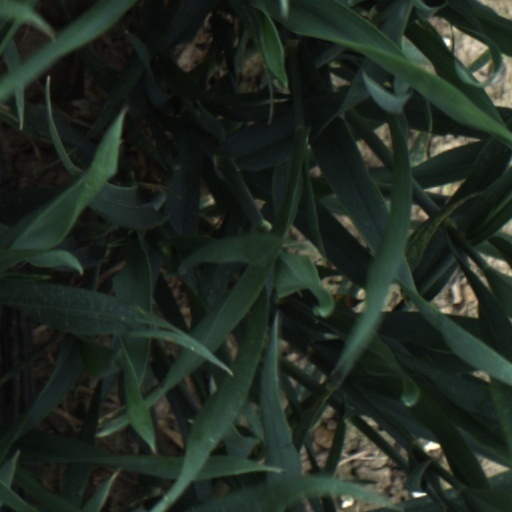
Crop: wheat